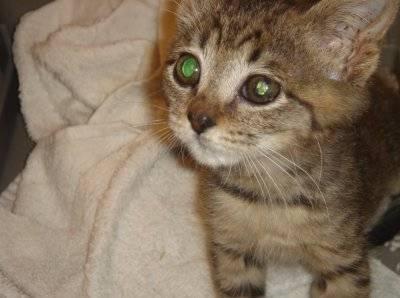
cat